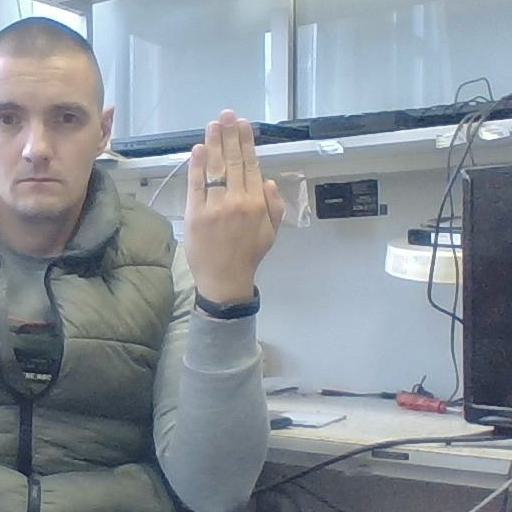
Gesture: stop_inverted